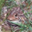
Label: frog